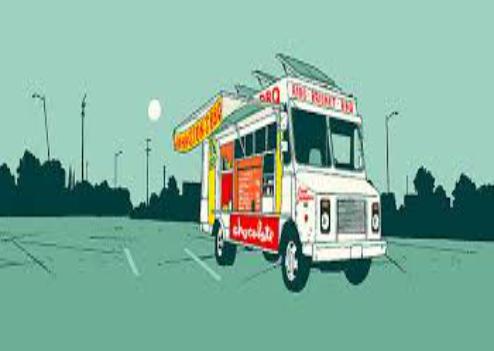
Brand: Chocolate Skateboards
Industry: Sports